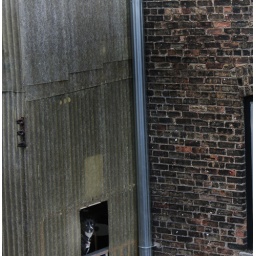
Blue-eyed dog in window